British nuclear weapons and the Falklands War

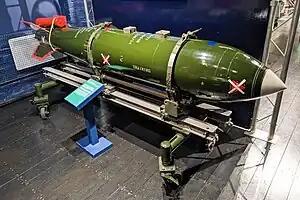
A WE.177 training round on display at the Explosion Museum of Naval Firepower

From the outset of the conflict the British government had no intention of using nuclear weapons. On 27 April Viscount Trenchard, the Minister for Defence Procurement, stated in the House of Lords that "categorically ... there is no question at all of our using nuclear weapons in this dispute". This statement was made to ensure that the British government's position on the matter was clear. An opinion poll conducted in the UK on 14 April 1982 found that 93 per cent of respondents opposed using nuclear weapons against Argentina and 5 per cent supported doing so. A key issue underpinning the government's and public's views was a perception that the use of these extremely powerful weapons would have been grossly disproportionate to the threat Argentina posed to the UK.